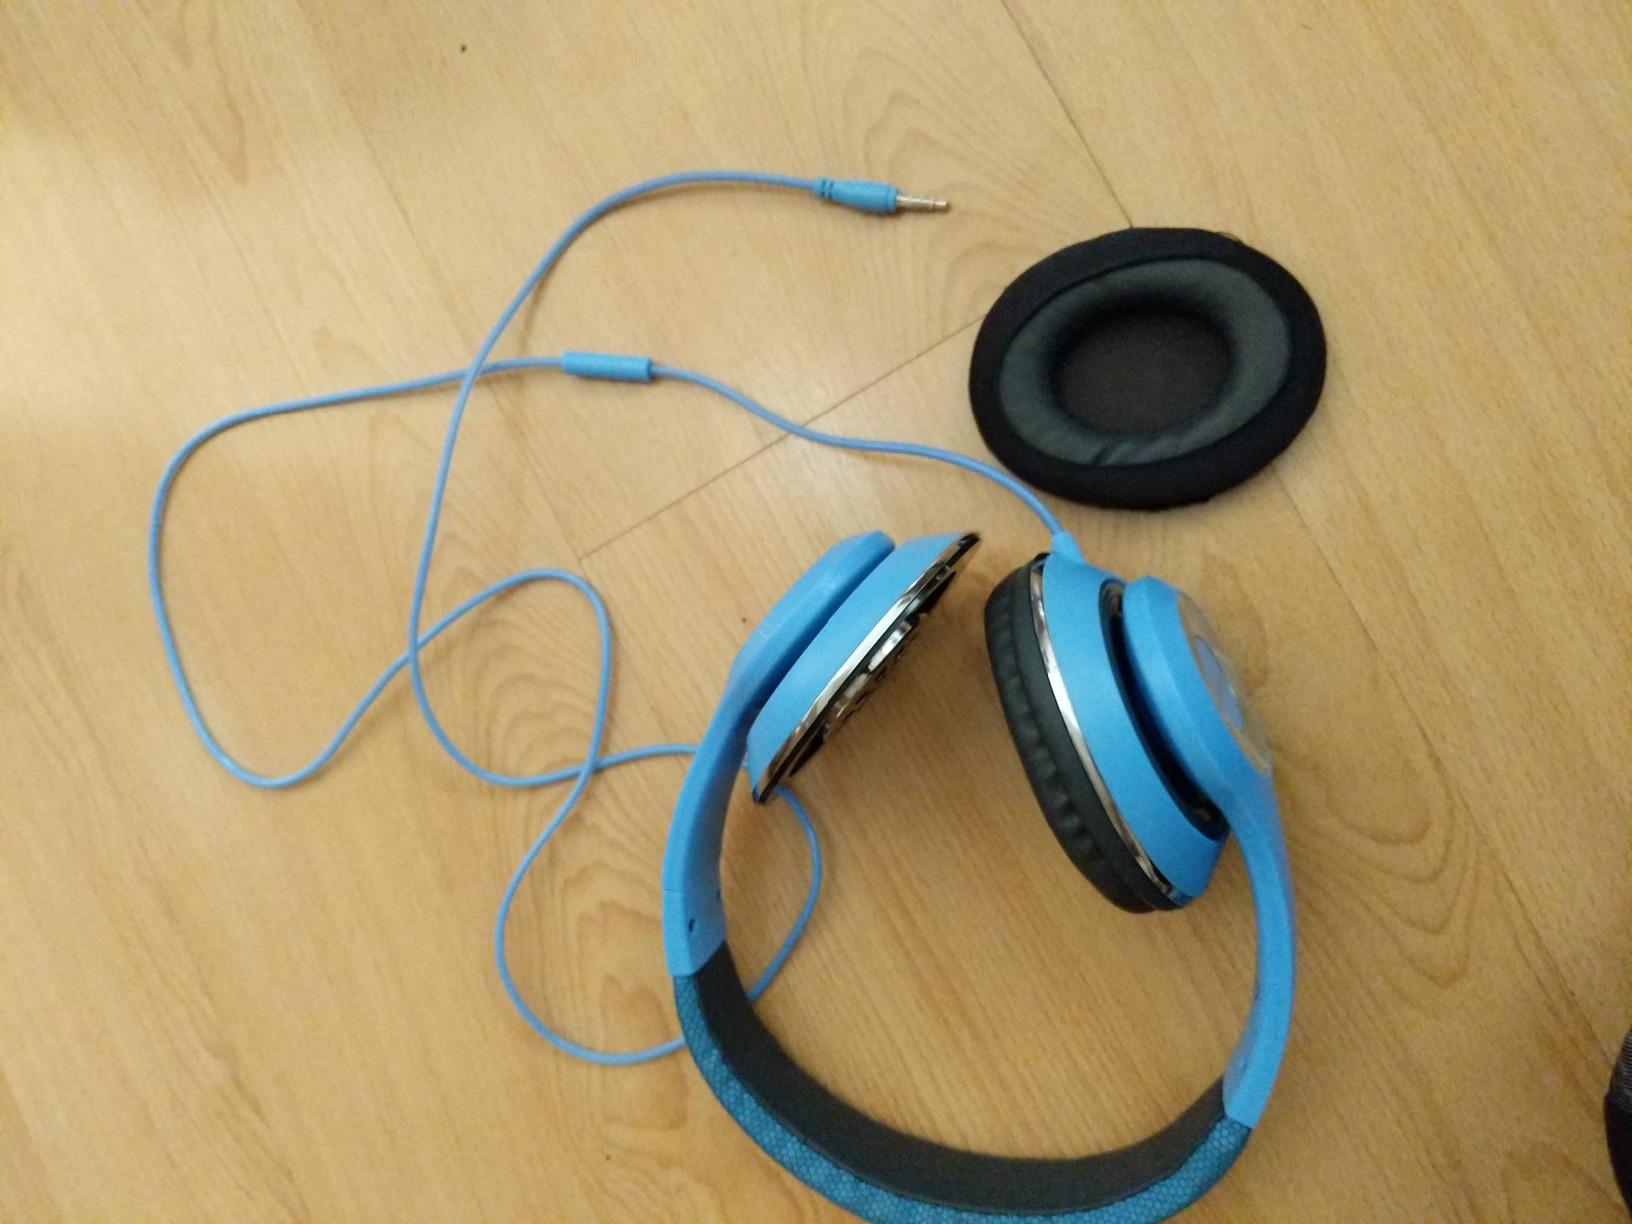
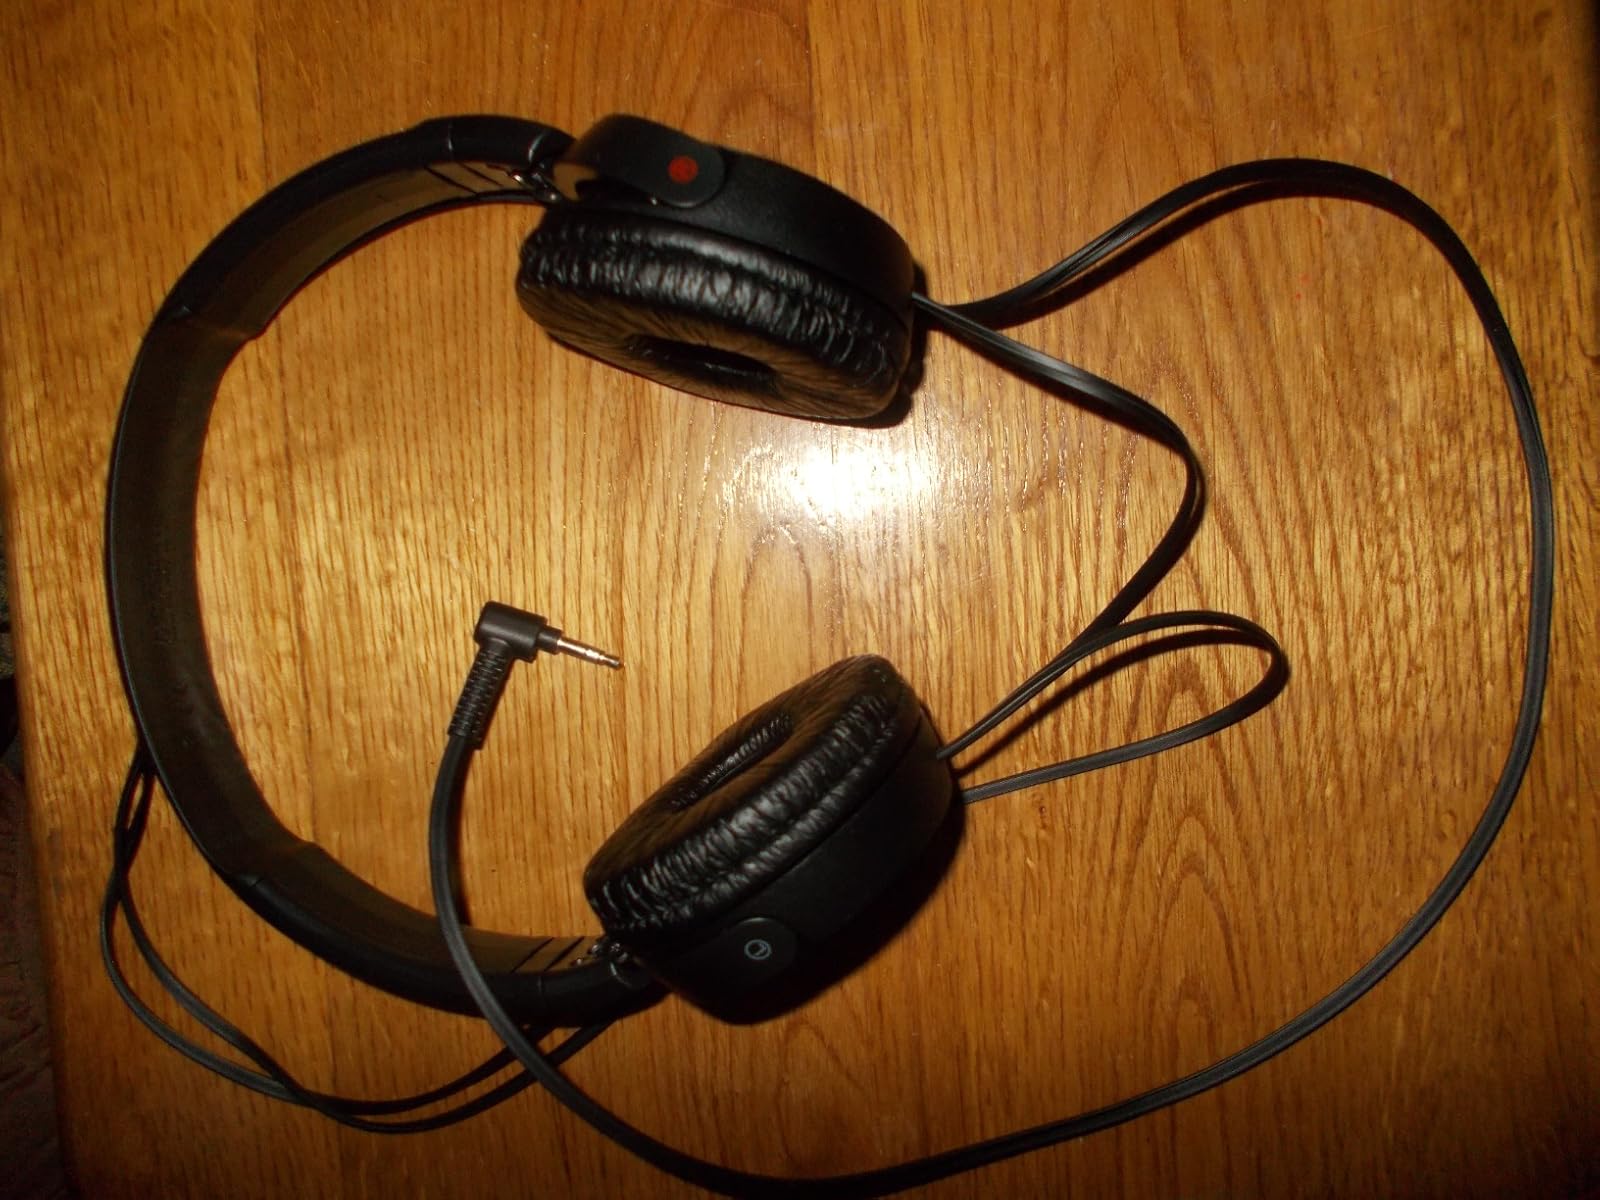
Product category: headphones
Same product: no